Christin Stewart

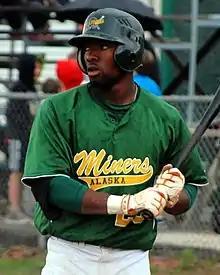
Stewart with the Mat-Su Miners in 2013

Stewart enrolled at the University of Tennessee and played college baseball for the Tennessee Volunteers. During three seasons at Tennessee, Stewart batted .319 with a .962 on-base plus slugging. In 2014, he played collegiate summer baseball with the Orleans Firebirds of the Cape Cod Baseball League. During the 2015 season, he batted .311, hit 15 home runs, and recorded 47 runs batted in (RBIs) in 50 games.